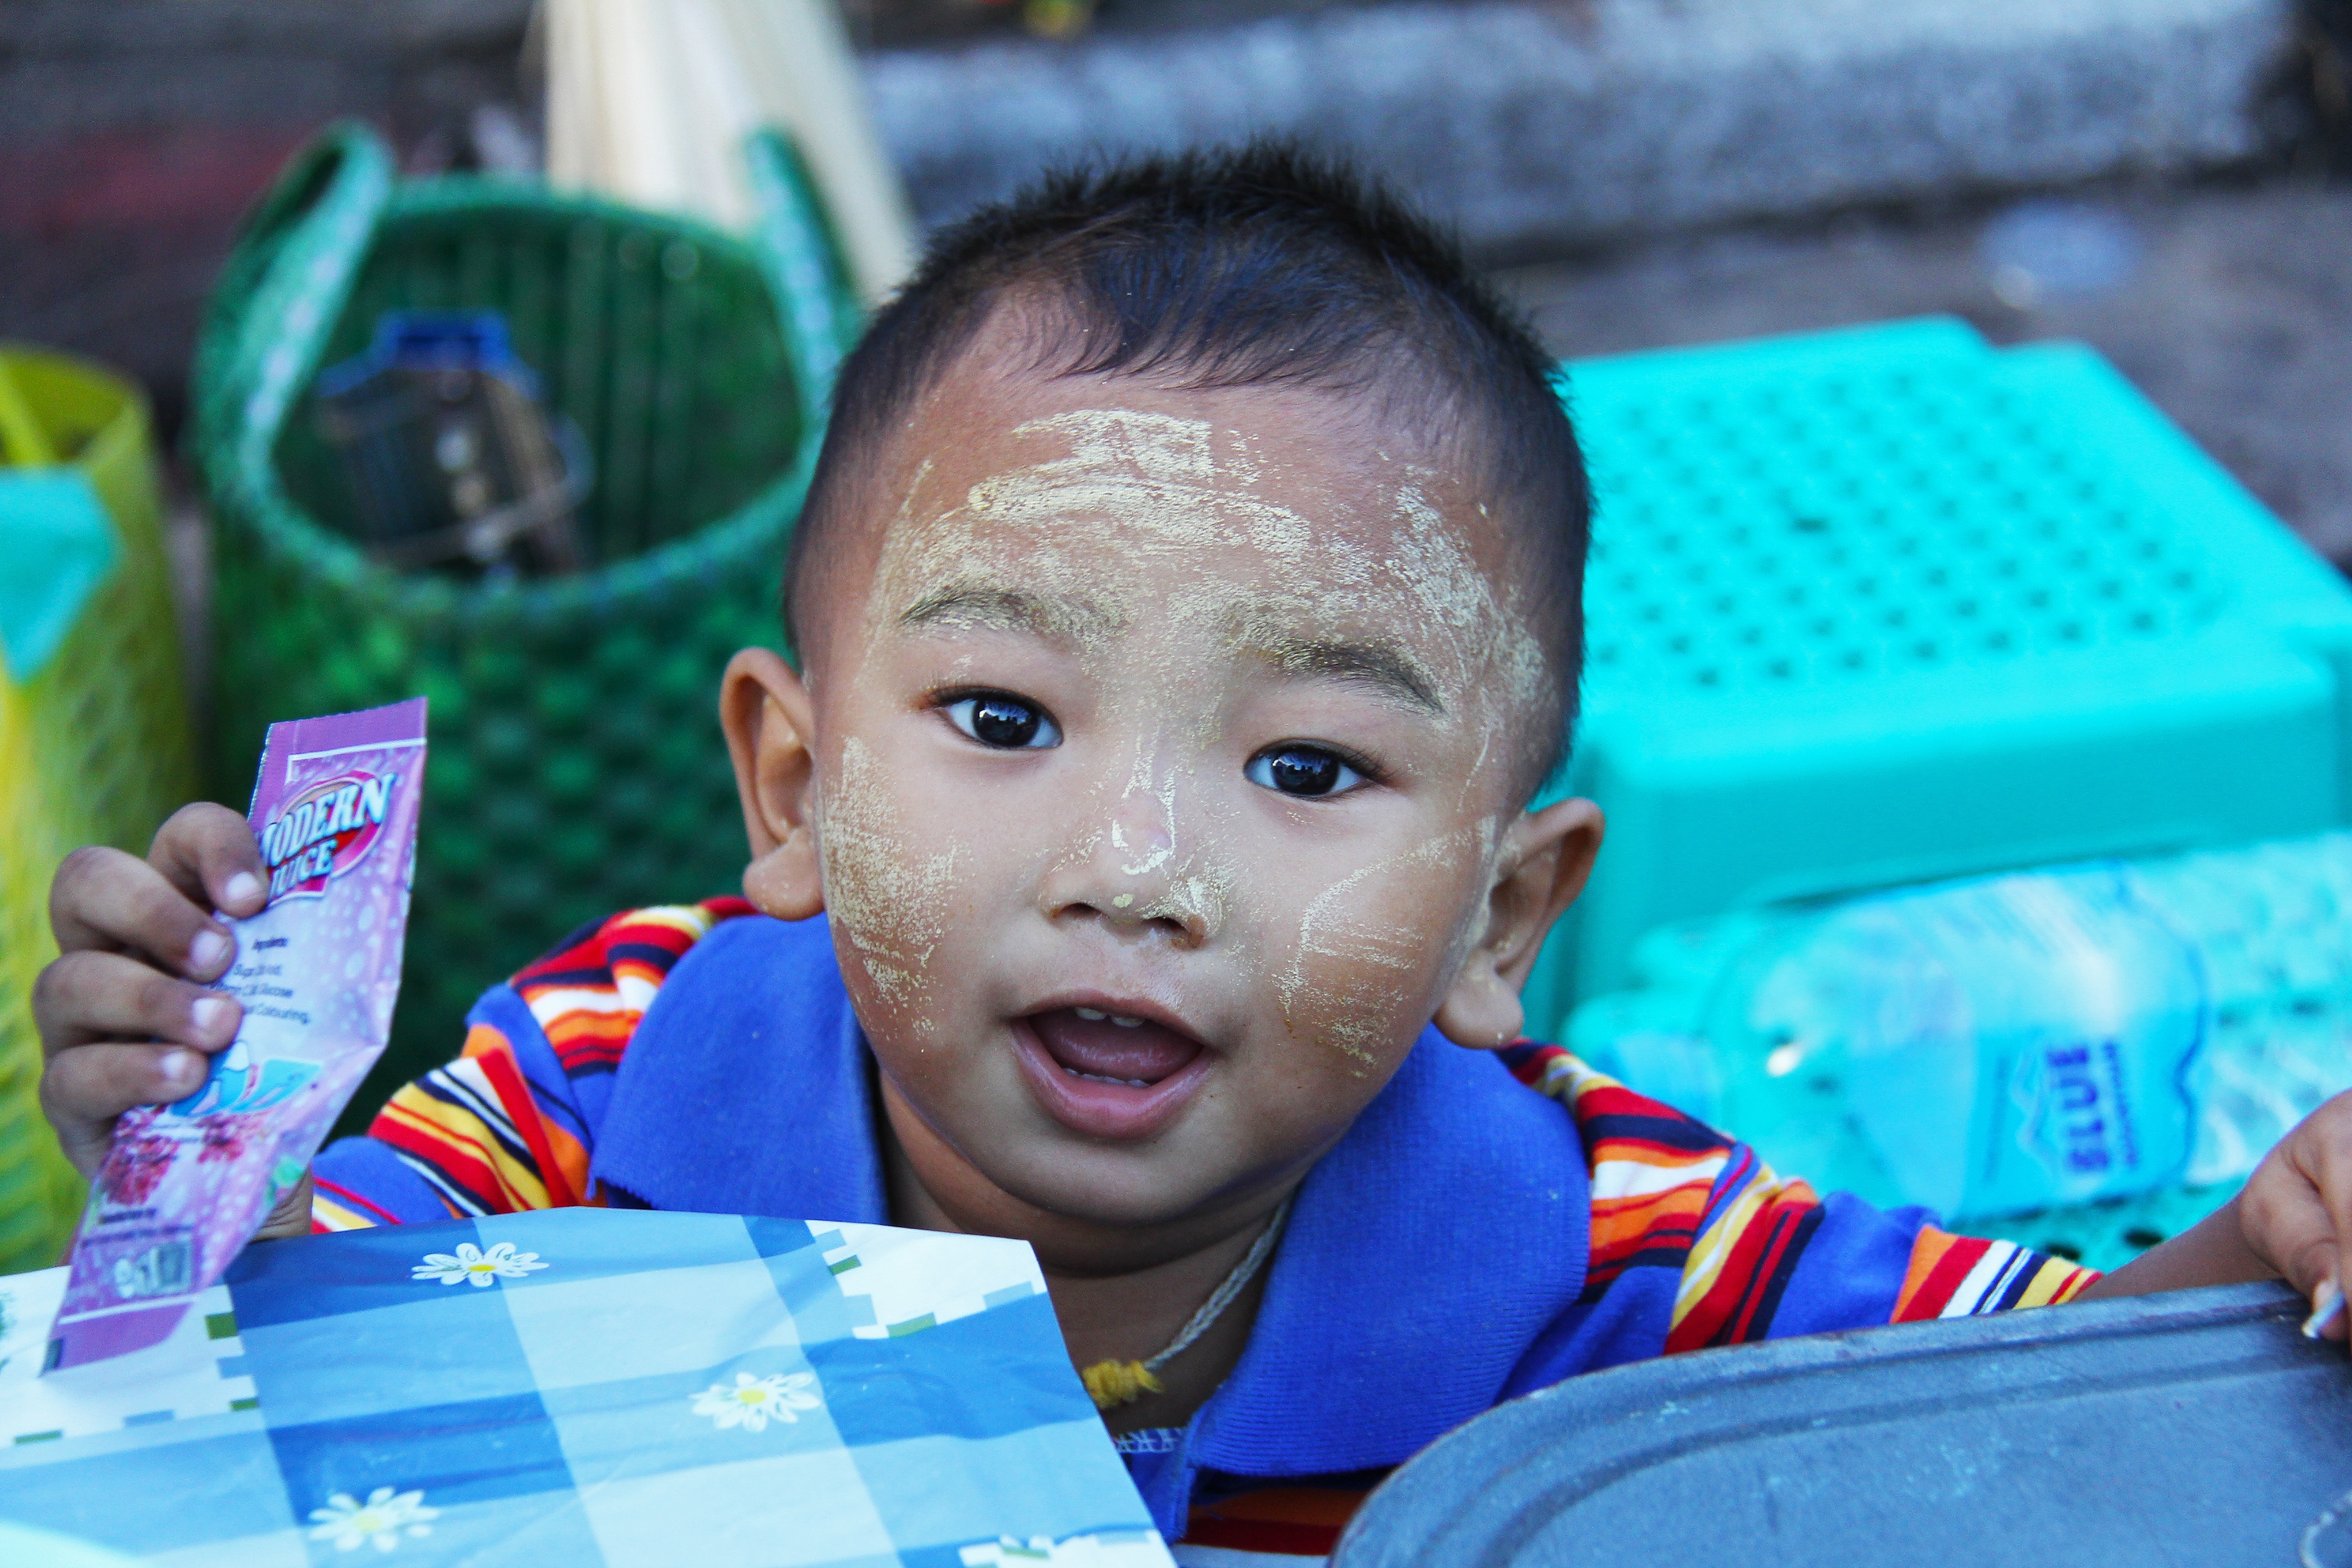
person, people, play, kid, cute, child, blue, smiling, smile, playful, children, fun, happy, lovely, day, myanmar, yangon